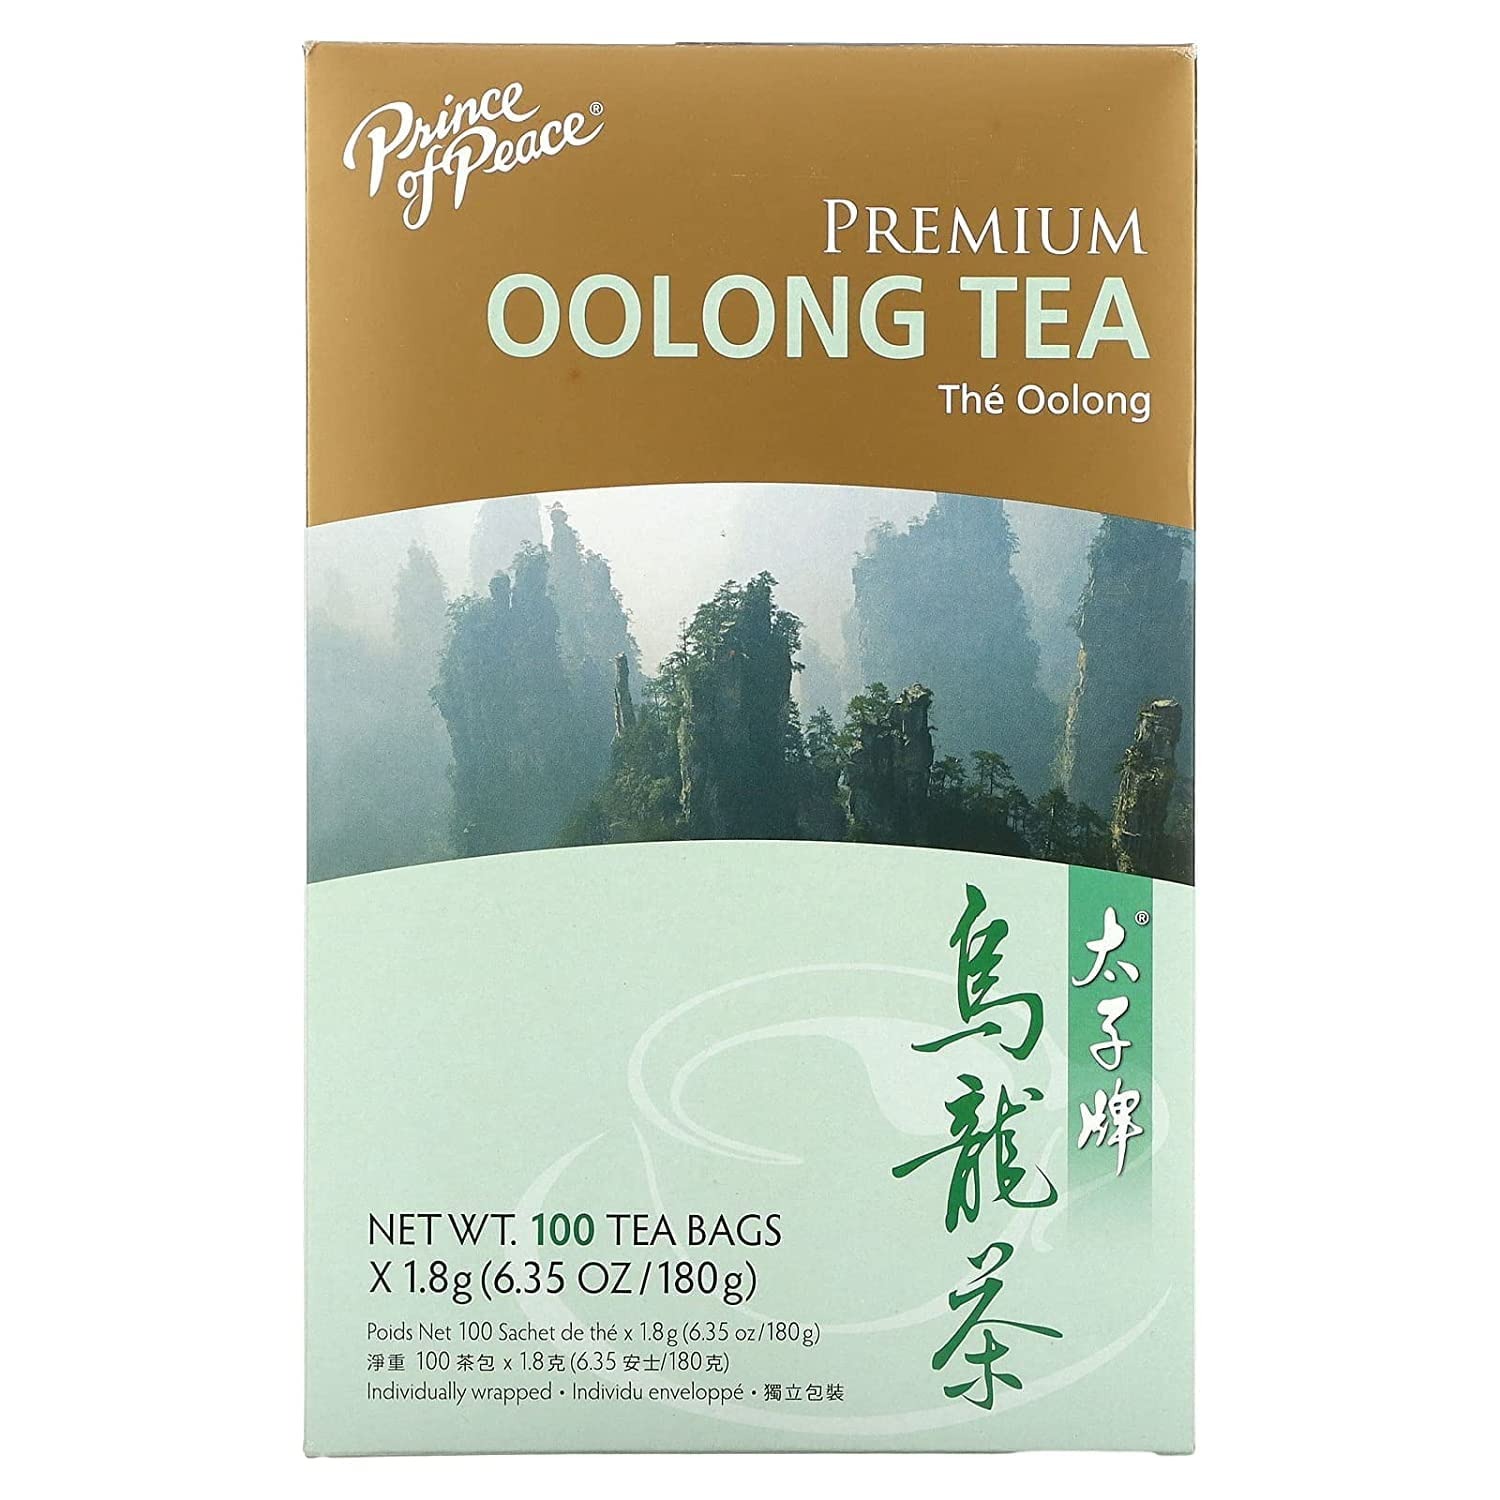
Item Name: PRINCE OF PEACE TEA,OG2,OOLONG, 100 BAG
Product Description: PRINCE OF PEACE TEA,OG2,OOLONG, 100 BAG - Prince of Peace is a brand you can trust. Since 1983, our company has been providing excellent tea products. Rather than costly advertising campaigns, we choose to extend our reach with an affordable price, so that you can tell others about our great product. Prince of Peace supports worldwide relief efforts. Its key focus is to provide aid to orphaned children with special health needs. At the Prince of Peace Children's Home in China, we care for over a hundred orphans. Oolong Tea (also known as Wu Long Tea) is from the Wuyi District of Fujian, China, which is also famous for its Rock Tea. Oolong is a semi-fermented tea that possesses the rich taste of black tea as well as the antioxidant benefits of green tea. Our Premium Oolong Tea has a woody aroma and a full-bodied flavor. A typical cup of Oolong tea contains about 30-40mg of caffeine while a cup of coffee ranges from 100-180mg. Suggested use: Brewing Directions: Place one tea bag in a 6 fl. oz. (177 ml) cup, add hot water, and let steep for 3-5 minutes before drinking. Sweeten for taste-we recommend using Prince of Peace Honey Crystals. Try It Iced: Pour 2 cups of hot water over 6 bags in a quart container. Let steep for 10 minutes. Remove tea bags. Add 2 cups of cold water. Pour over ice.
Value: 100.0
Unit: Count

Price: 7.99